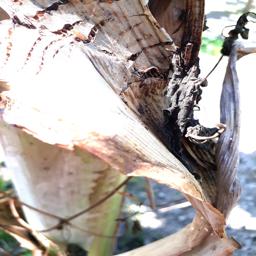
Label: BACTERIAL SOFT ROT